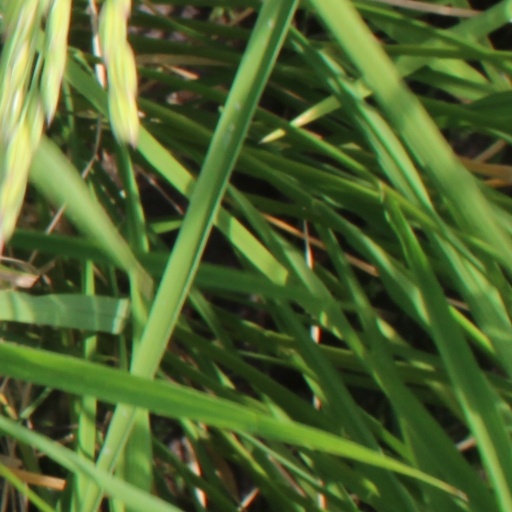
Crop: rice